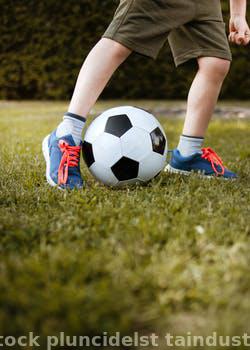
Label: Watermark